Sylvia Hermon

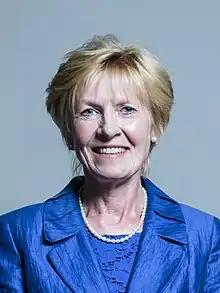
Official portrait, 2017

Sylvia Eileen, Lady Hermon (née Paisley; born 11 August 1955) is a retired Unionist politician from Northern Ireland. She served as the Member of Parliament (MP) for the constituency of North Down from 2001 to 2019.